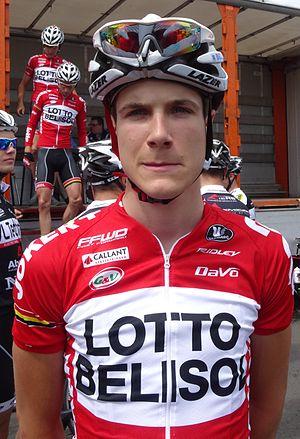
Reportage photographique réalisé le dimanche 8 juin à l'occasion du départ du Mémorial Philippe Van Coningsloo 2014 à Wavre, Belgique.
Louis Vervaeke, né le 6 octobre 1993 à Renaix, est un coureur cycliste belge, membre de l'équipe Alpecin-Fenix.
La saison 2014 de l'équipe cycliste Lotto-Belisol U23 est la huitième de cette équipe.